1919 Far Eastern Championship Games

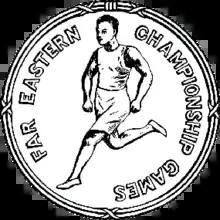
Logo of the games

The 1919 Far Eastern Games was the fourth edition of the regional multi-sport event, contested between China, Japan and the Philippines, and was held from 12 to 16 May 1919 in Manila, the Philippines. A total of eight sports were contested over the course of the five-day event.